Biosphere House

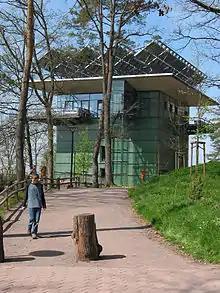
Fischbach Biosphere House

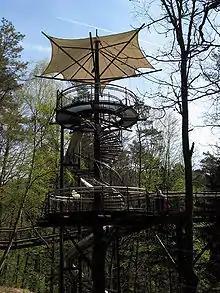
Treetop Path

The Biosphere House in the village of Fischbach bei Dahn in the German state of Rhineland-Pfalz is a nature experience centre and important regional tourist attraction.